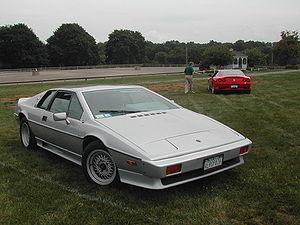
Lotus Cars est un constructeur automobile chinois d'origine anglaise spécialisé dans les voitures de sport et de compétition. Lotus sous-traite également de l'ingénierie automobile pour des constructeurs généralistes désirant améliorer leurs voitures ou créer des modèles sportifs. Lotus était le surnom donné par Colin Chapman, le fondateur de Lotus, à son épouse.